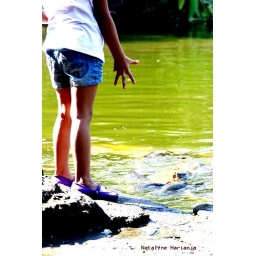
child & golden fish in mutual friendship